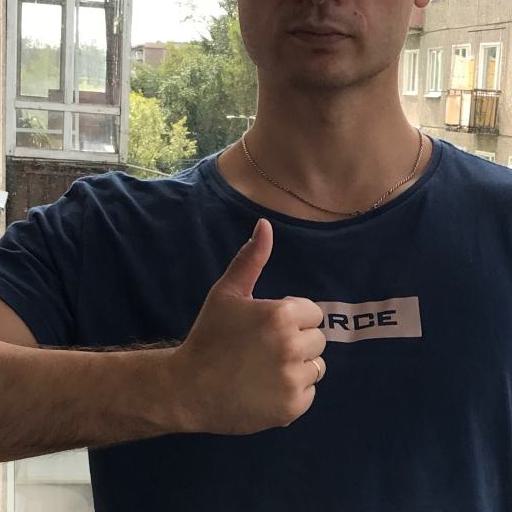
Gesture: like